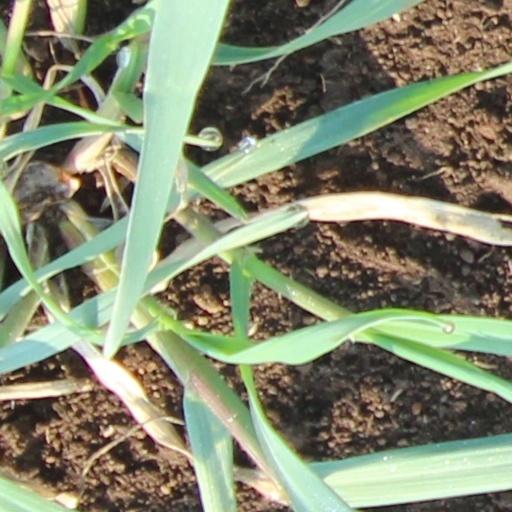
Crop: wheat